Pinchas Sadeh

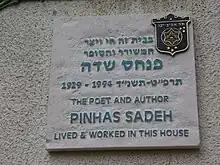
Memorial plaque for Pinchas Sadeh

Sadeh won the 1990 Bialik Prize for Literature, jointly with T. Carmi and Natan Yonatan. He was a 1973 recipient of the Prime Minister's Prize for Hebrew Literary Works.